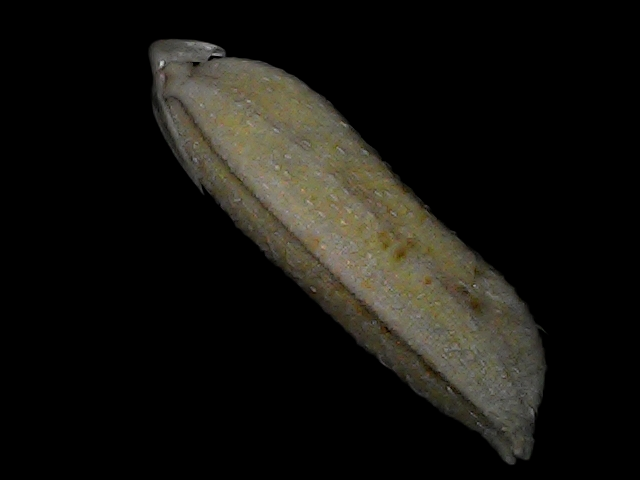
Rice variety: Bd87